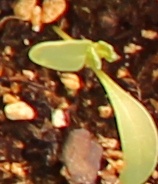
Label: Sugar beet